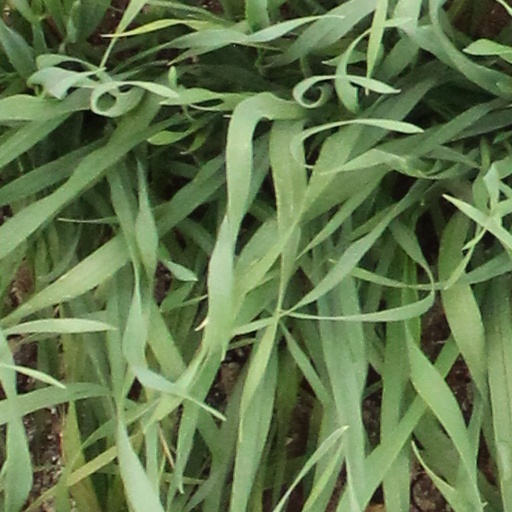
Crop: wheat